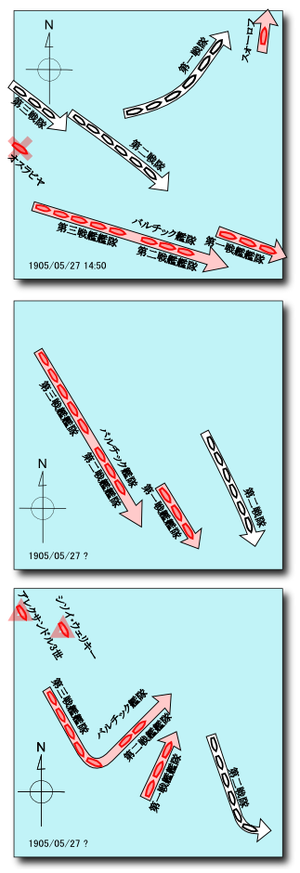
Slaget ved Tsushima / Slaget / Slaget i dagslys
Knjaz Suvorov, Osljabja, Imperator Aleksandr III og Sisoj Velikij drejer væk fra hovedslaget
"Slaget ved Tsushima var et stort søslag, som blev udkæmpet mellem Rusland og Japan under den Russisk-japanske krig. Dette var søkrigshistoriens eneste afgørende søslag, som blev udkæmpet mellem moderne flåder af pansrede slagskibe, det første slag, hvor trådløs telegrafi spillede en afgørende rolle og er blevet kaldt for ""det døende ekko af en gammel tid – for sidste gang i søkrigshistorien overgav linjeskibene i en slagen flåde sig på åbent hav.""